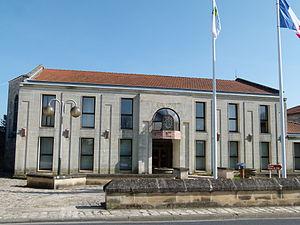
L'Hôtel de ville de Marennes (17)
Marennes est une ancienne commune du Sud-Ouest de la France, située dans le département de la Charente-Maritime en région Nouvelle-Aquitaine. Ses habitants sont appelés les Marennais et les Marennaises. Le 1ᵉʳ janvier 2019, elle fusionne avec Hiers-Brouage pour former la commune nouvelle de Marennes-Hiers-Brouage.